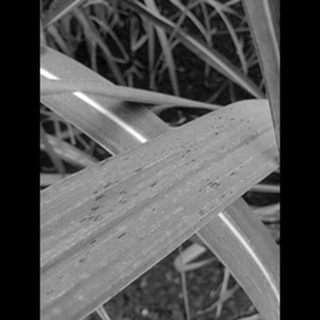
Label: sugarcane_rust